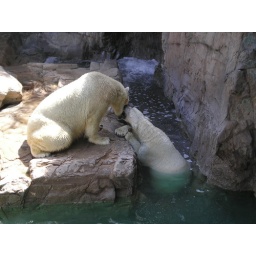
Apparently the Polar Bear in the water doesn't like being nipped at and doesn't want to share his pine cone.